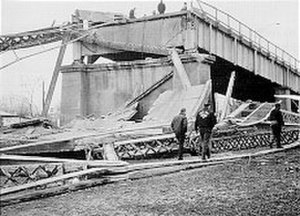
Korrosion
Silver Bridge efter kollapset i 1967 som følge af korrosion
Korrosion er utilsigtet nedbrydning af metaller eller andre faste legemer ved luftens eller vands påvirkning. Korrosion kan være kemisk eller elektrokemisk. Korrosion af jern eller stål giver f.eks. rust. Langt de fleste metaller eksisterer ikke i ren form i naturen, men som kemiske forbindelser. Det er deres "naturlige" tilstand. Guld, sølv og platin er nogle af de få undtagelser. Der skal anvendes betydelige mængder energi for at forvandle forbindelserne til rene metaller. Metallerne har dog en tendens til at vende tilbage til deres "naturlige" form, hvilket forårsager korrosion. Tendensen til at korrodere i et givent miljø kan angives relevativt, og benævnes således som spændingsrækken.